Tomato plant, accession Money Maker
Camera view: horizontal (90 deg, fisheye); turntable rotation: 90 degrees
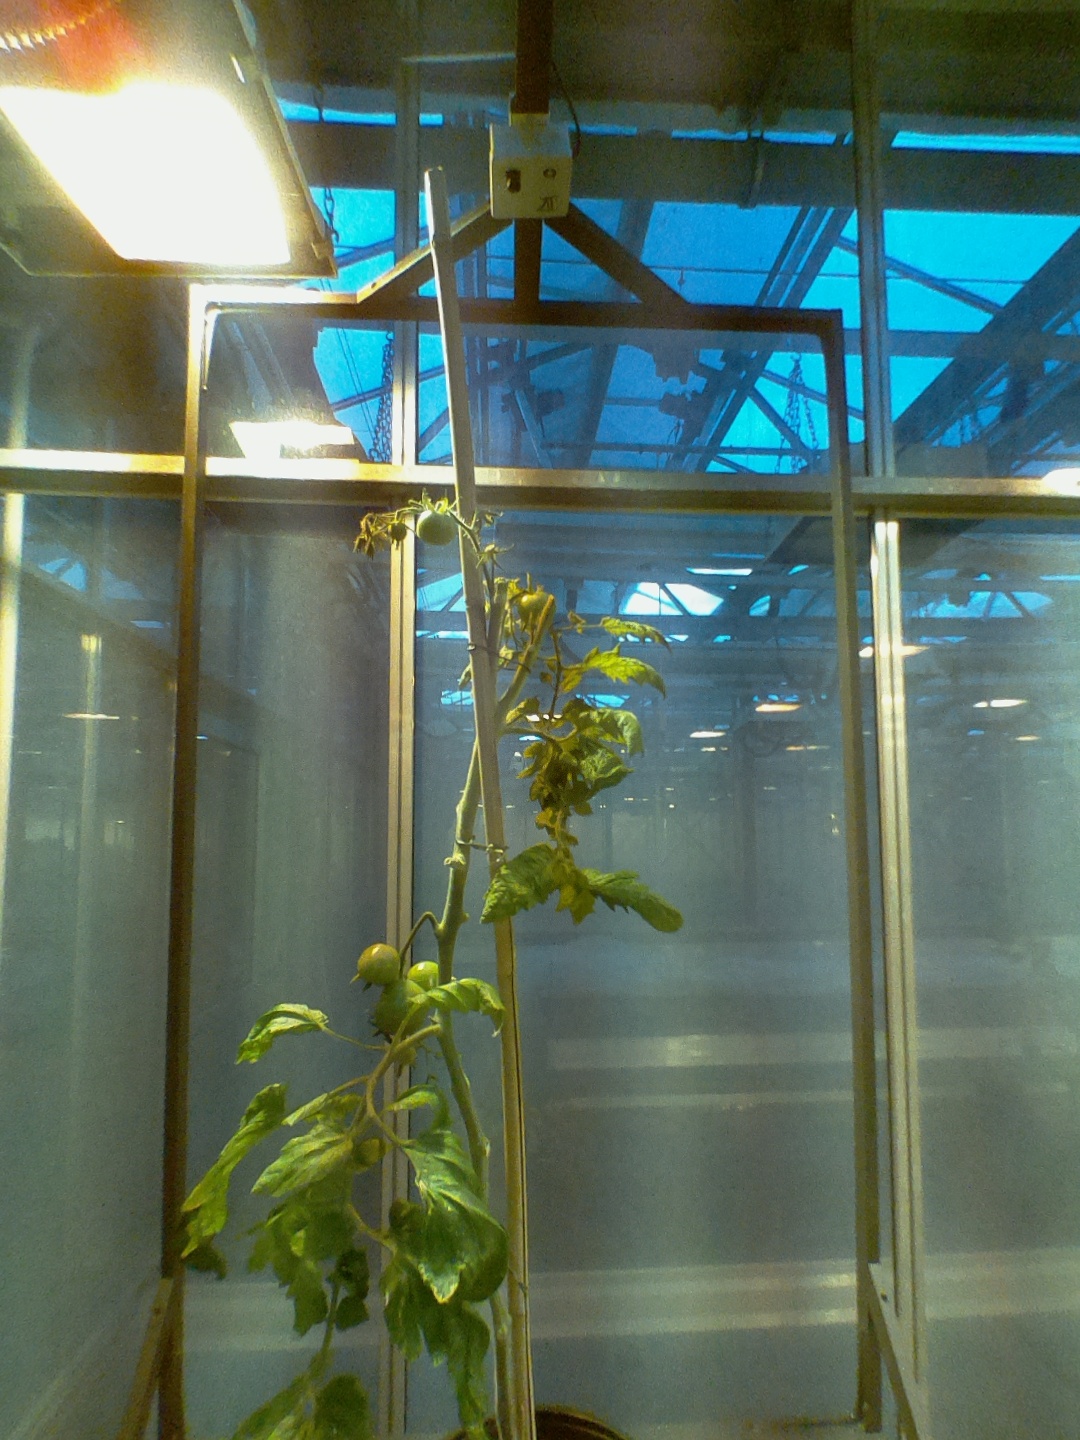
BBCH growth stage 77: 70%-80% of final fruit size